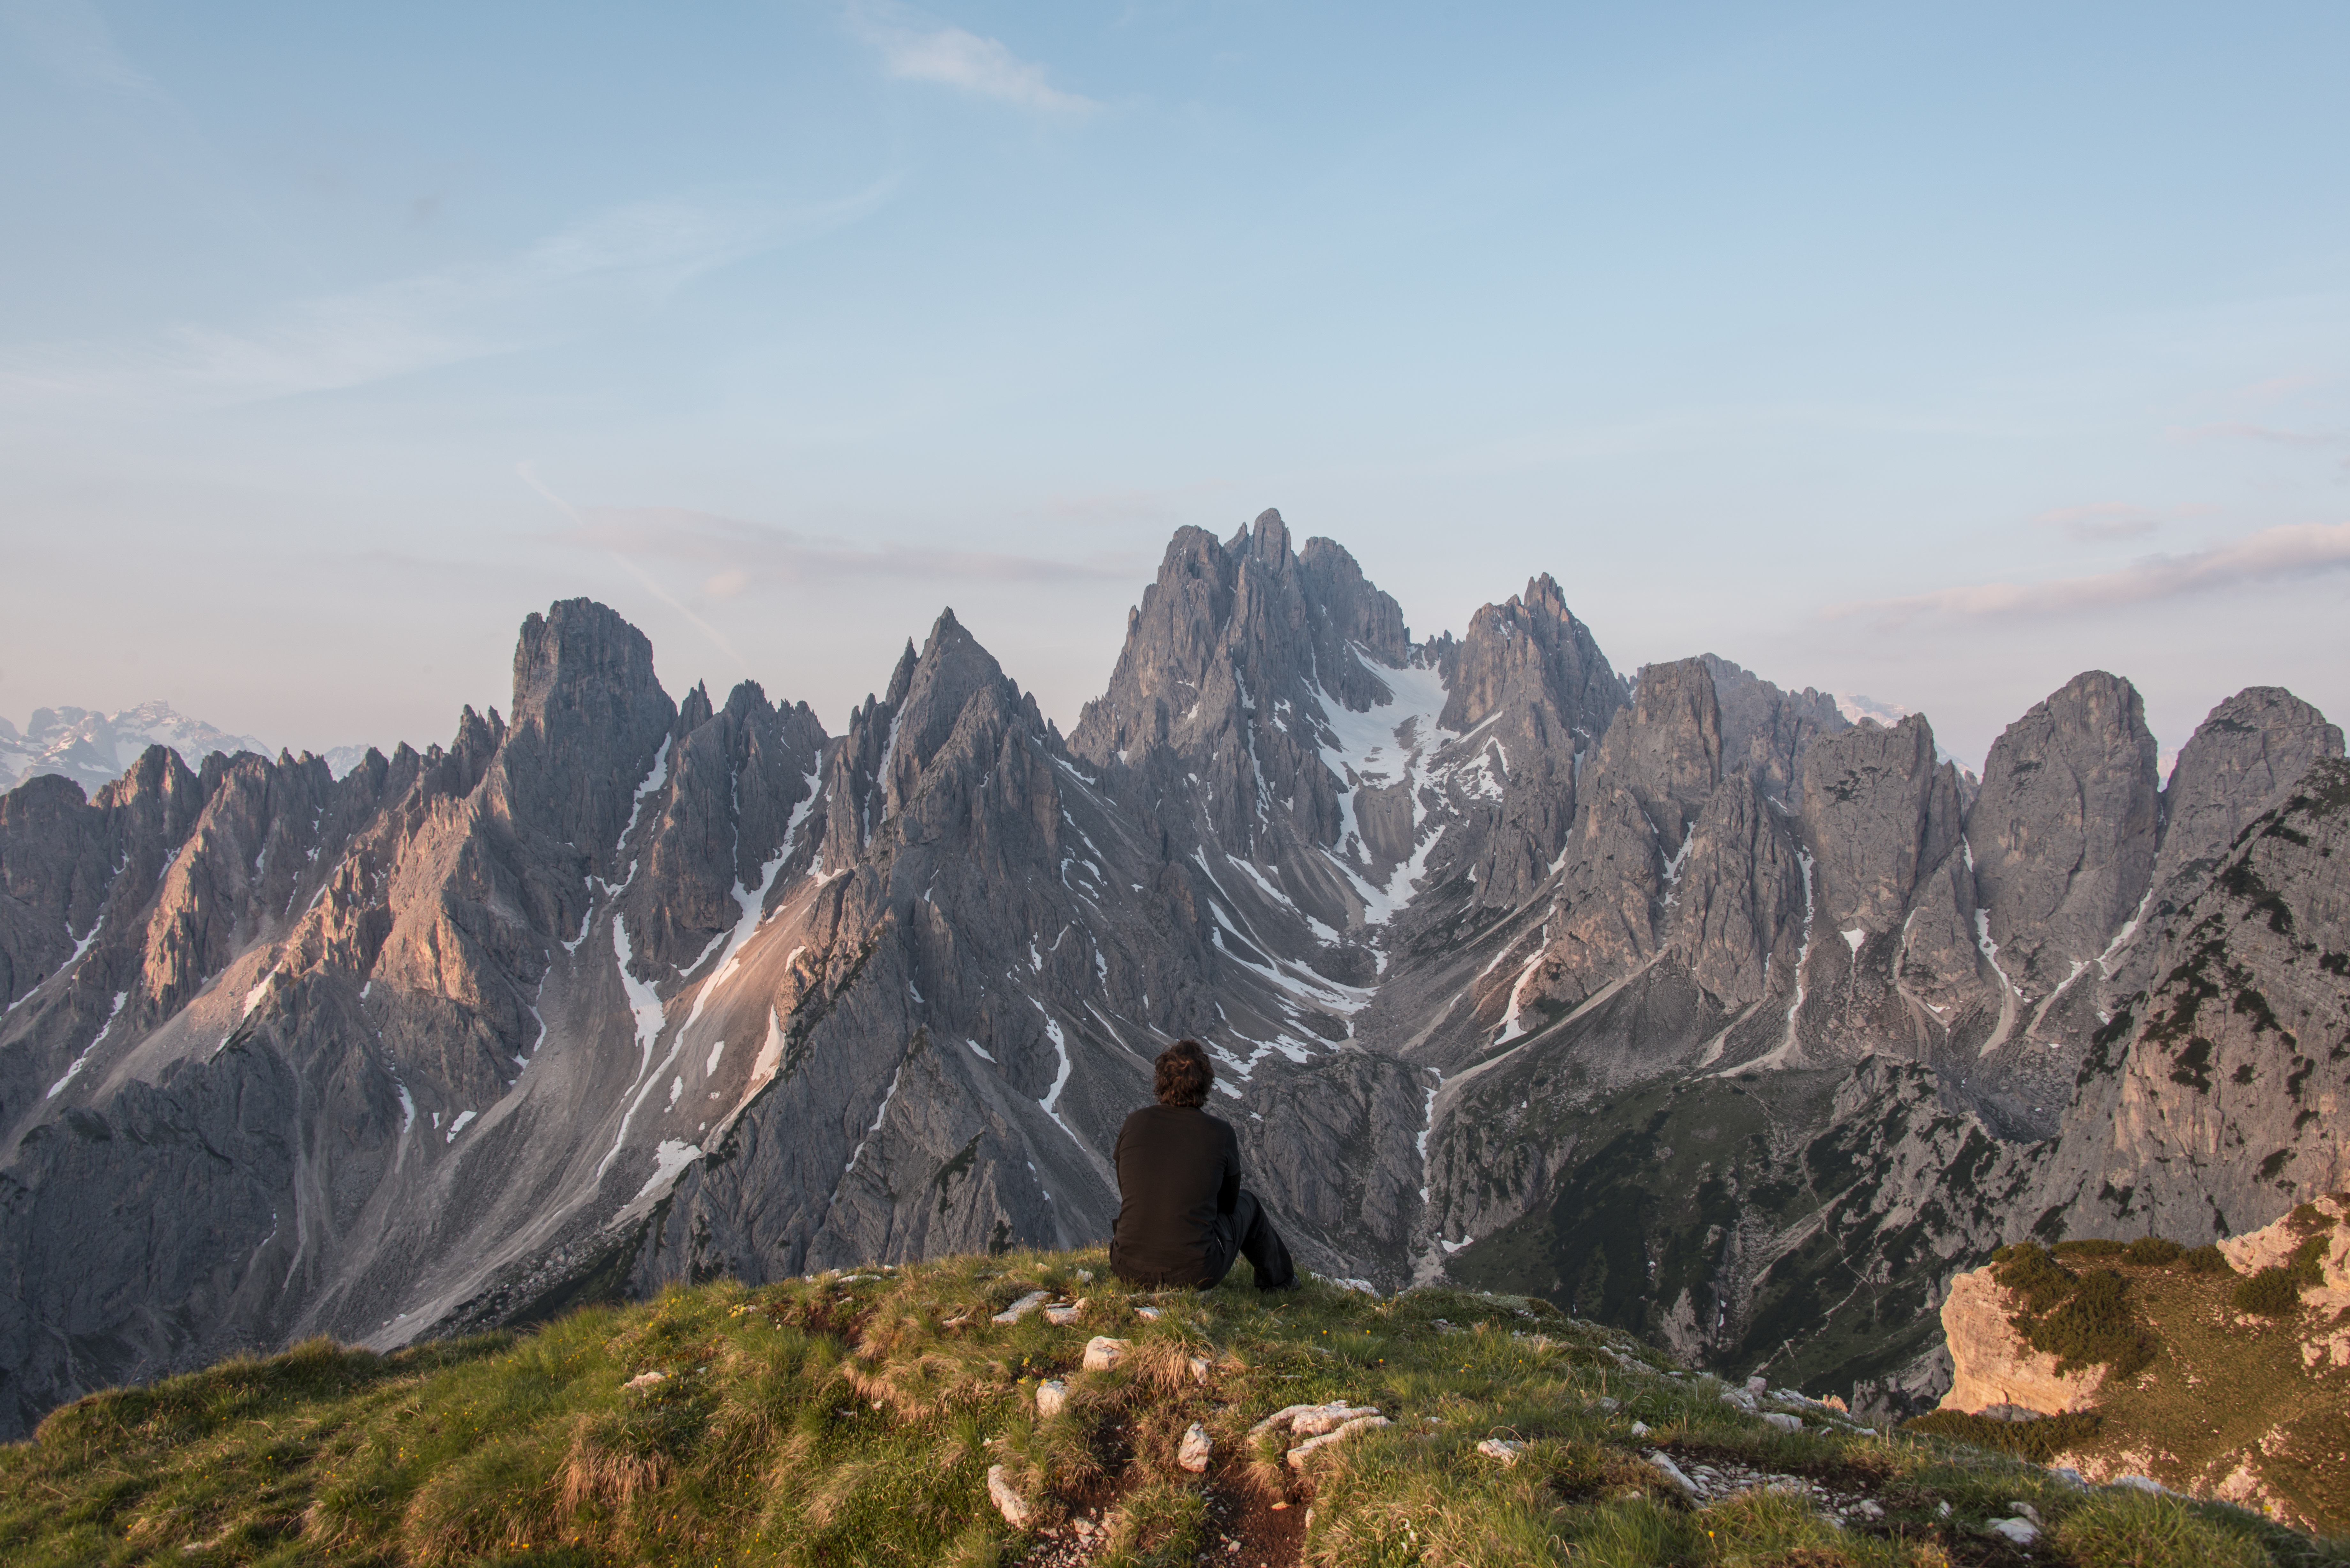
landscape, nature, rock, wilderness, walking, person, mountain, adventure, view, peak, valley, mountain range, panorama, range, scenic, alpine, rugged, steep, extreme sport, terrain, national park, ridge, summit, majestic, grey, alps, plateau, break, massive, pause, landform, mountain pass, mountainous landforms, graggy, sittin